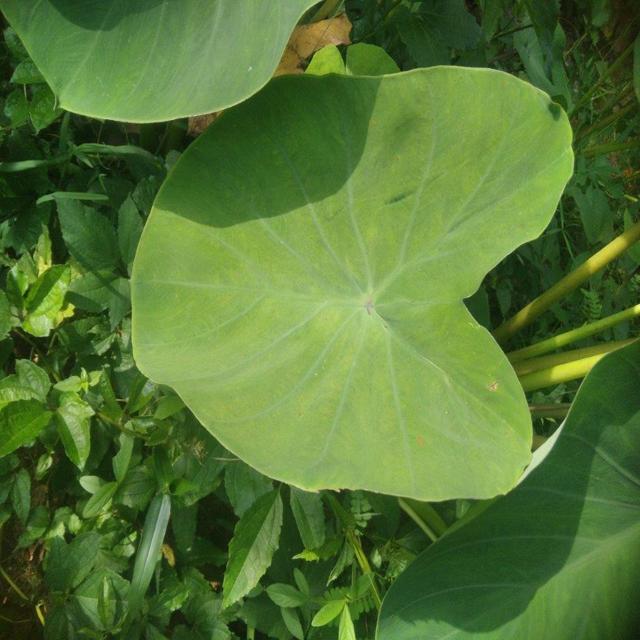
Label: Healthy